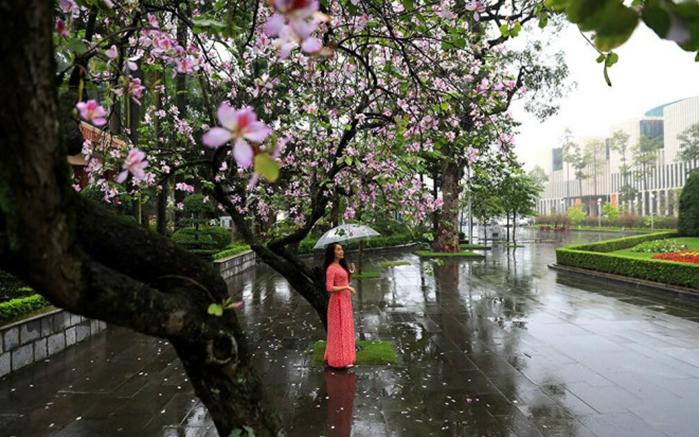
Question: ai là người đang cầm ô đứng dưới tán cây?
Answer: người phụ nữ mặc áo dài màu hồng đang cầm ô đứng dưới tán cây